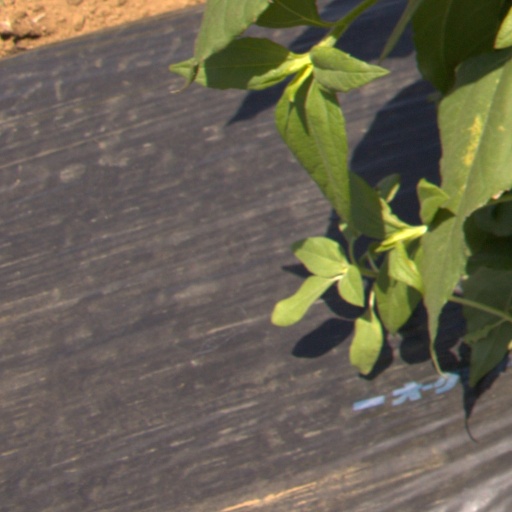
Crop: Jerusalem artichoke